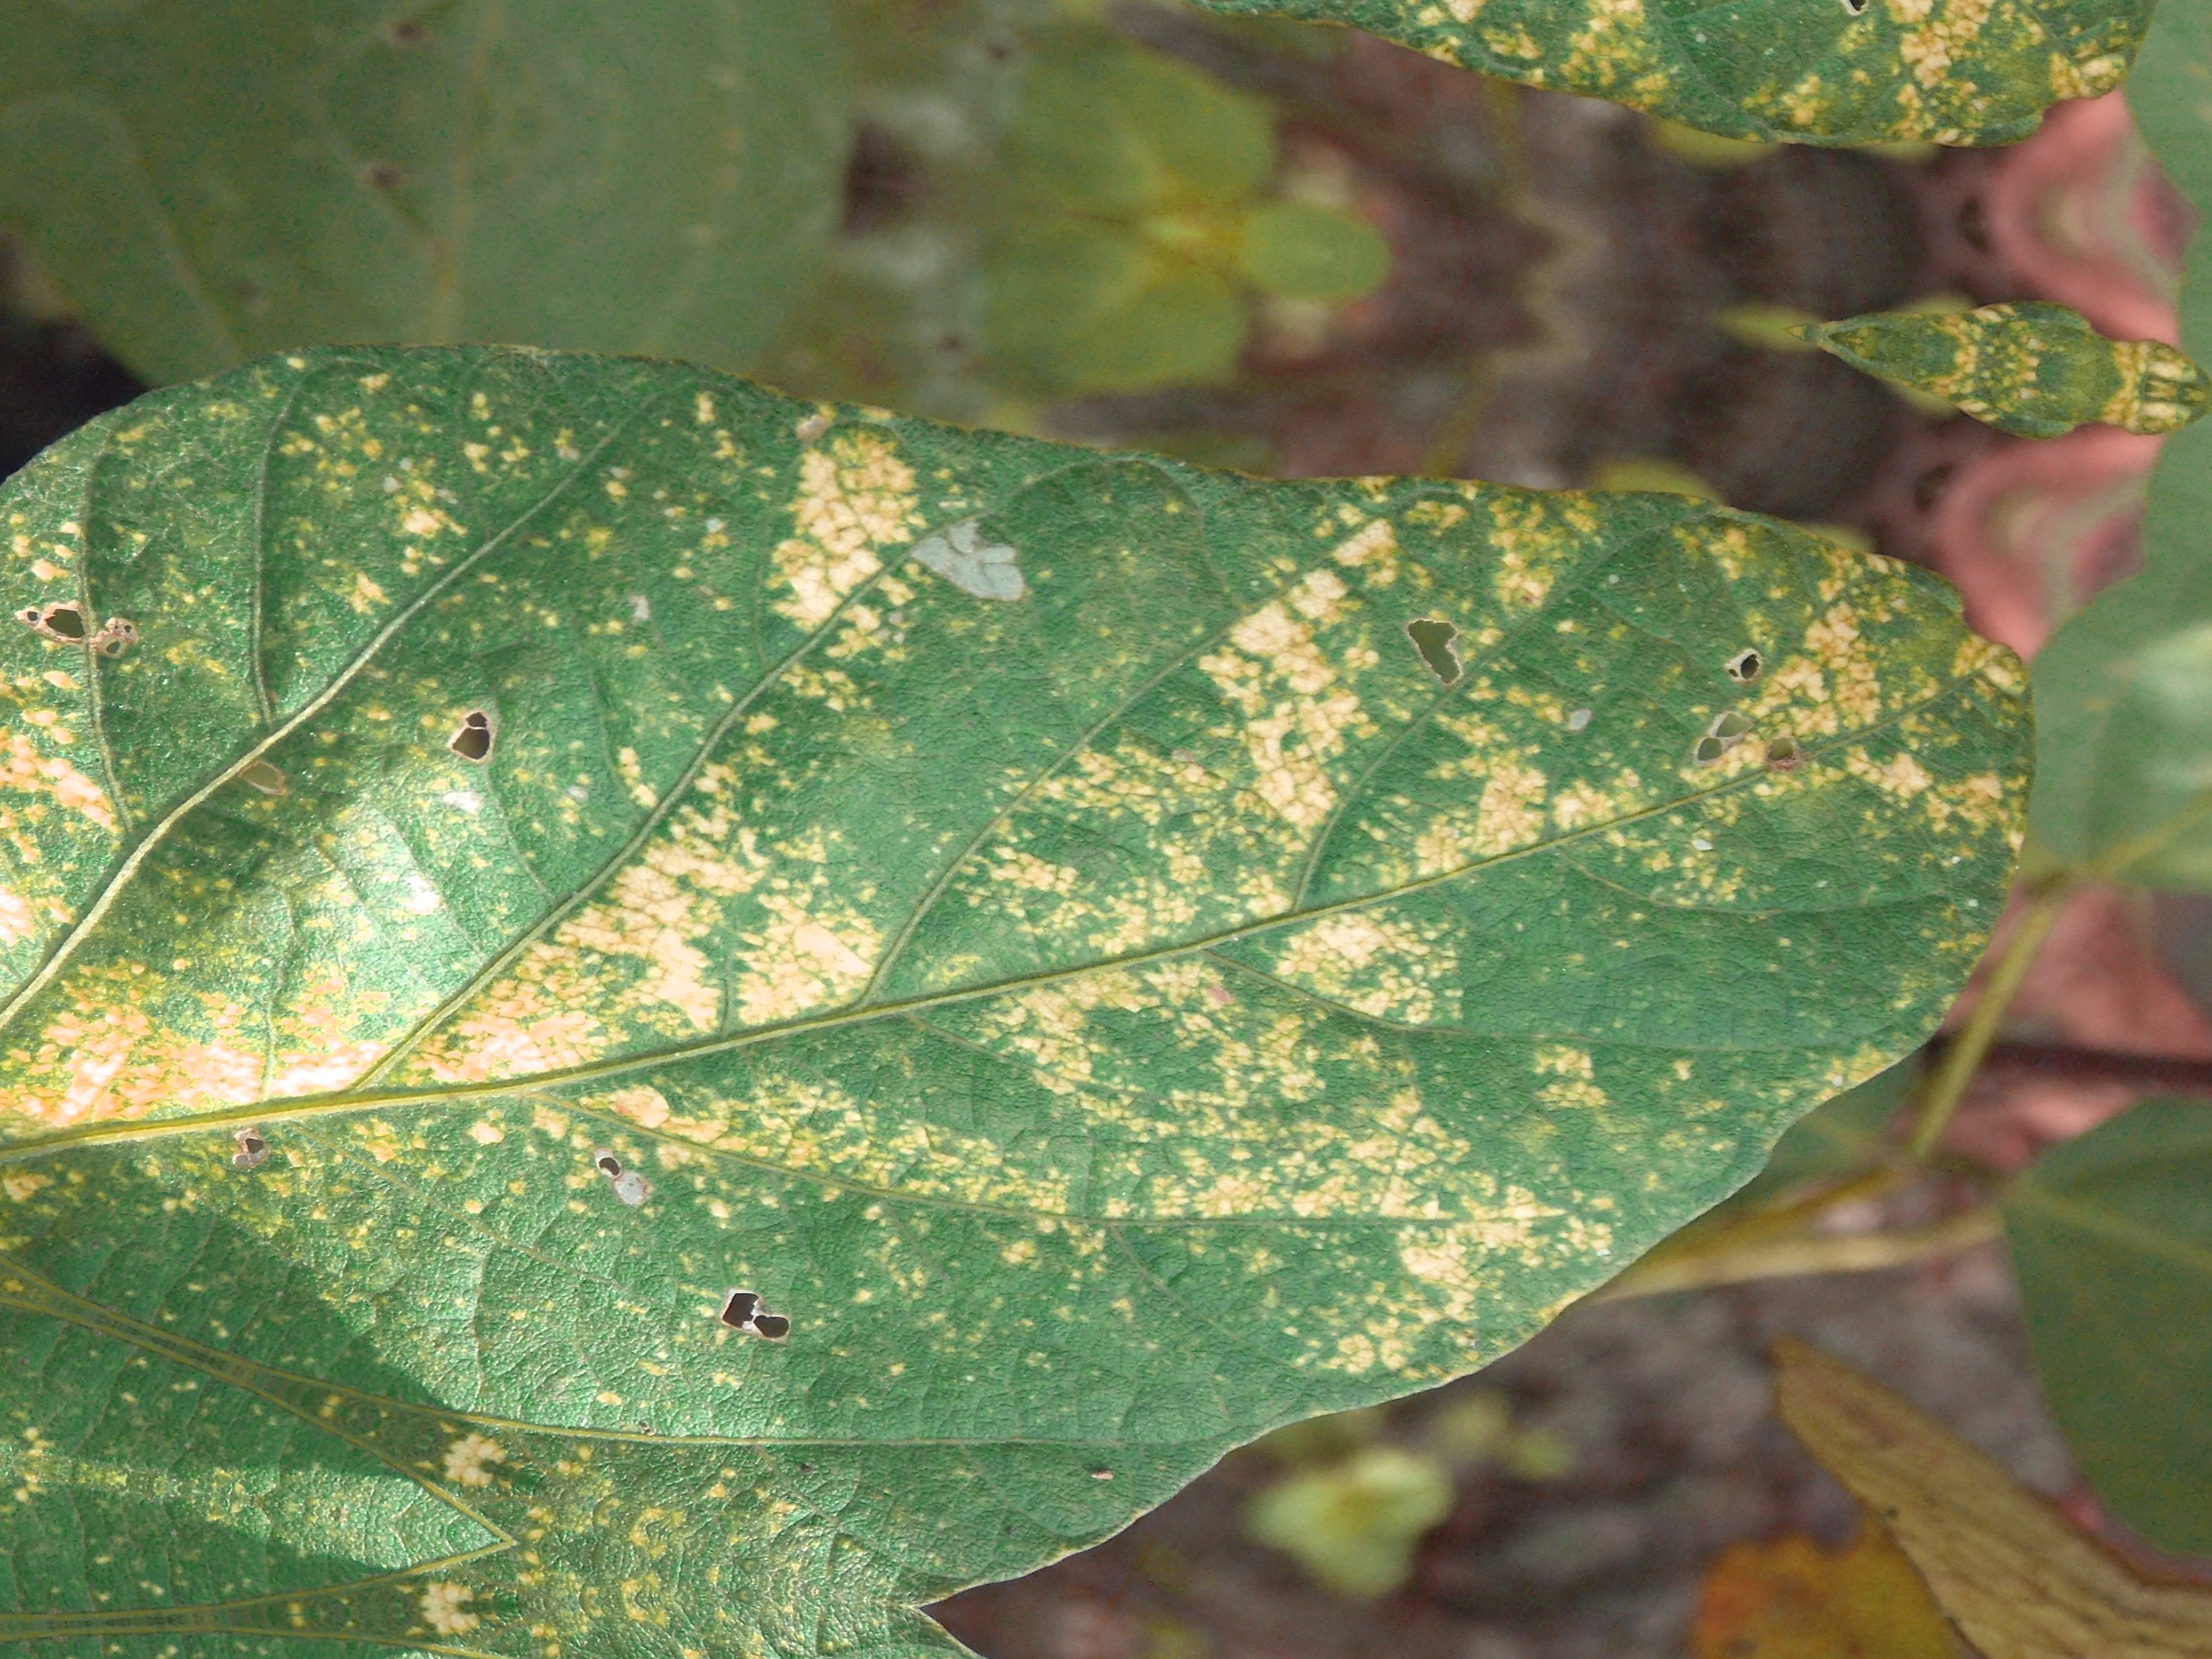
Label: Disease